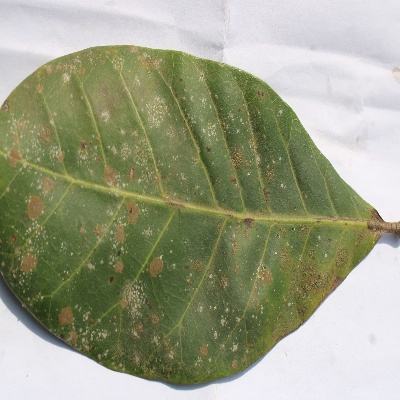
Crop: Cashew
Condition: red rust